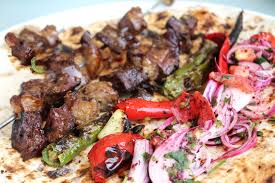
Yemek: kebap